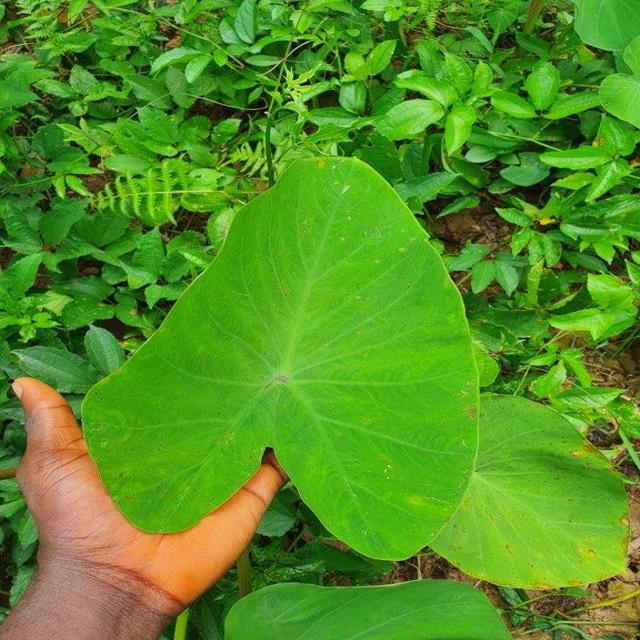
Label: Healthy